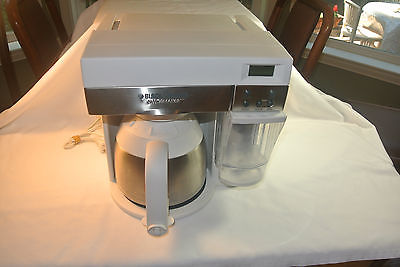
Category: coffee maker